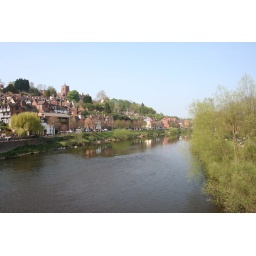
View of Bridgnorth from the bridge over the Severn river